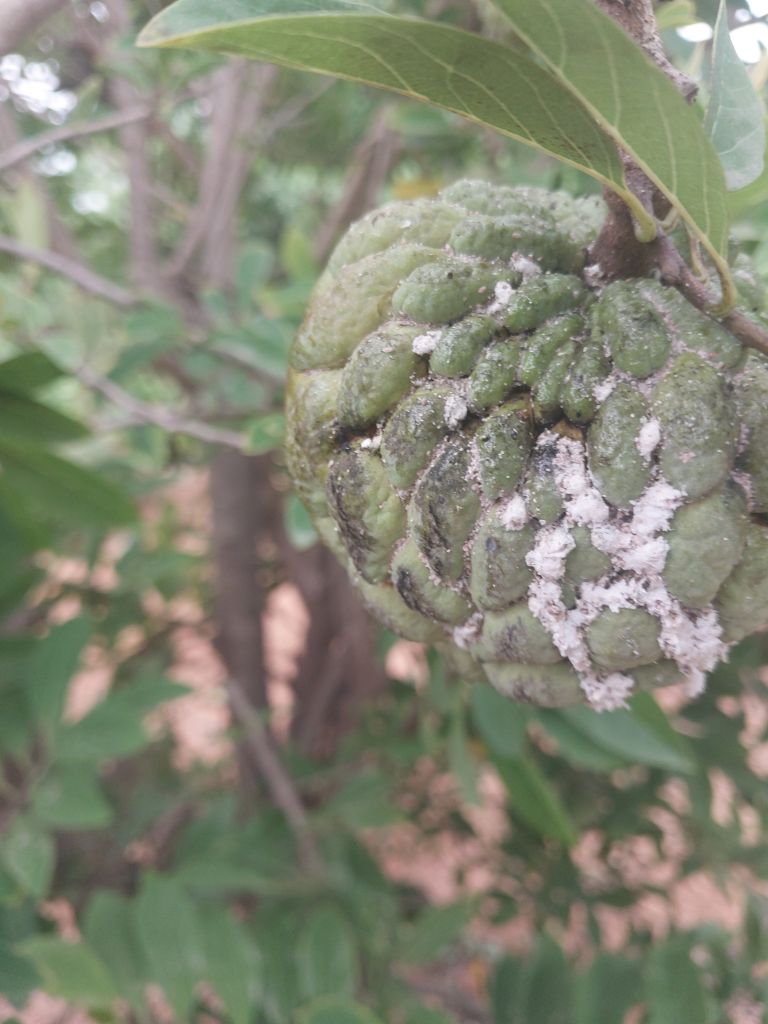
Disease label: Mealy Bug